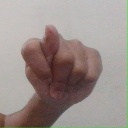
अक्षर: ट